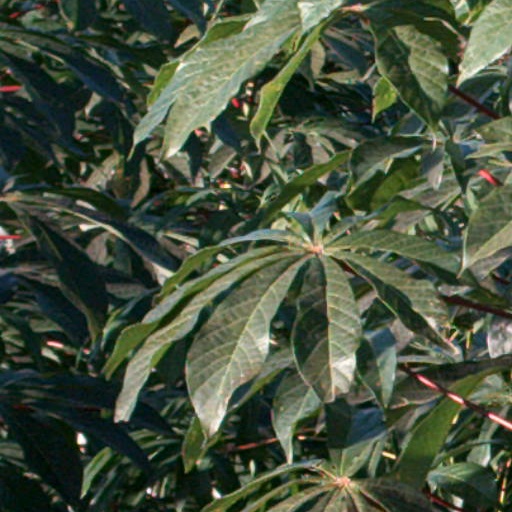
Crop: cassava